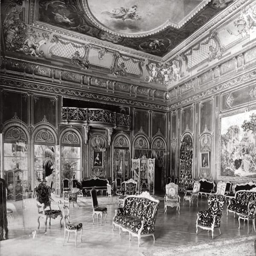
photo of politician on c. , architect